Eileen Evans

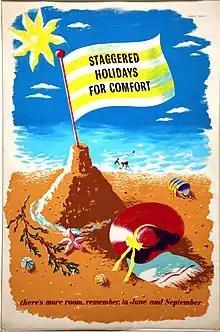
"Staggered Holidays For Comfort", from The National Archives (United Kingdom), Eileen Evans.

Evans studied commercial art at the Reimann School in London, graduating in 1939. Evans selected this school expressly due to its reputation for providing good employment opportunities. Shortly afterwards, she joined the Ministry of Information (which later became the Central Office of Information or COI).